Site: brandenburg
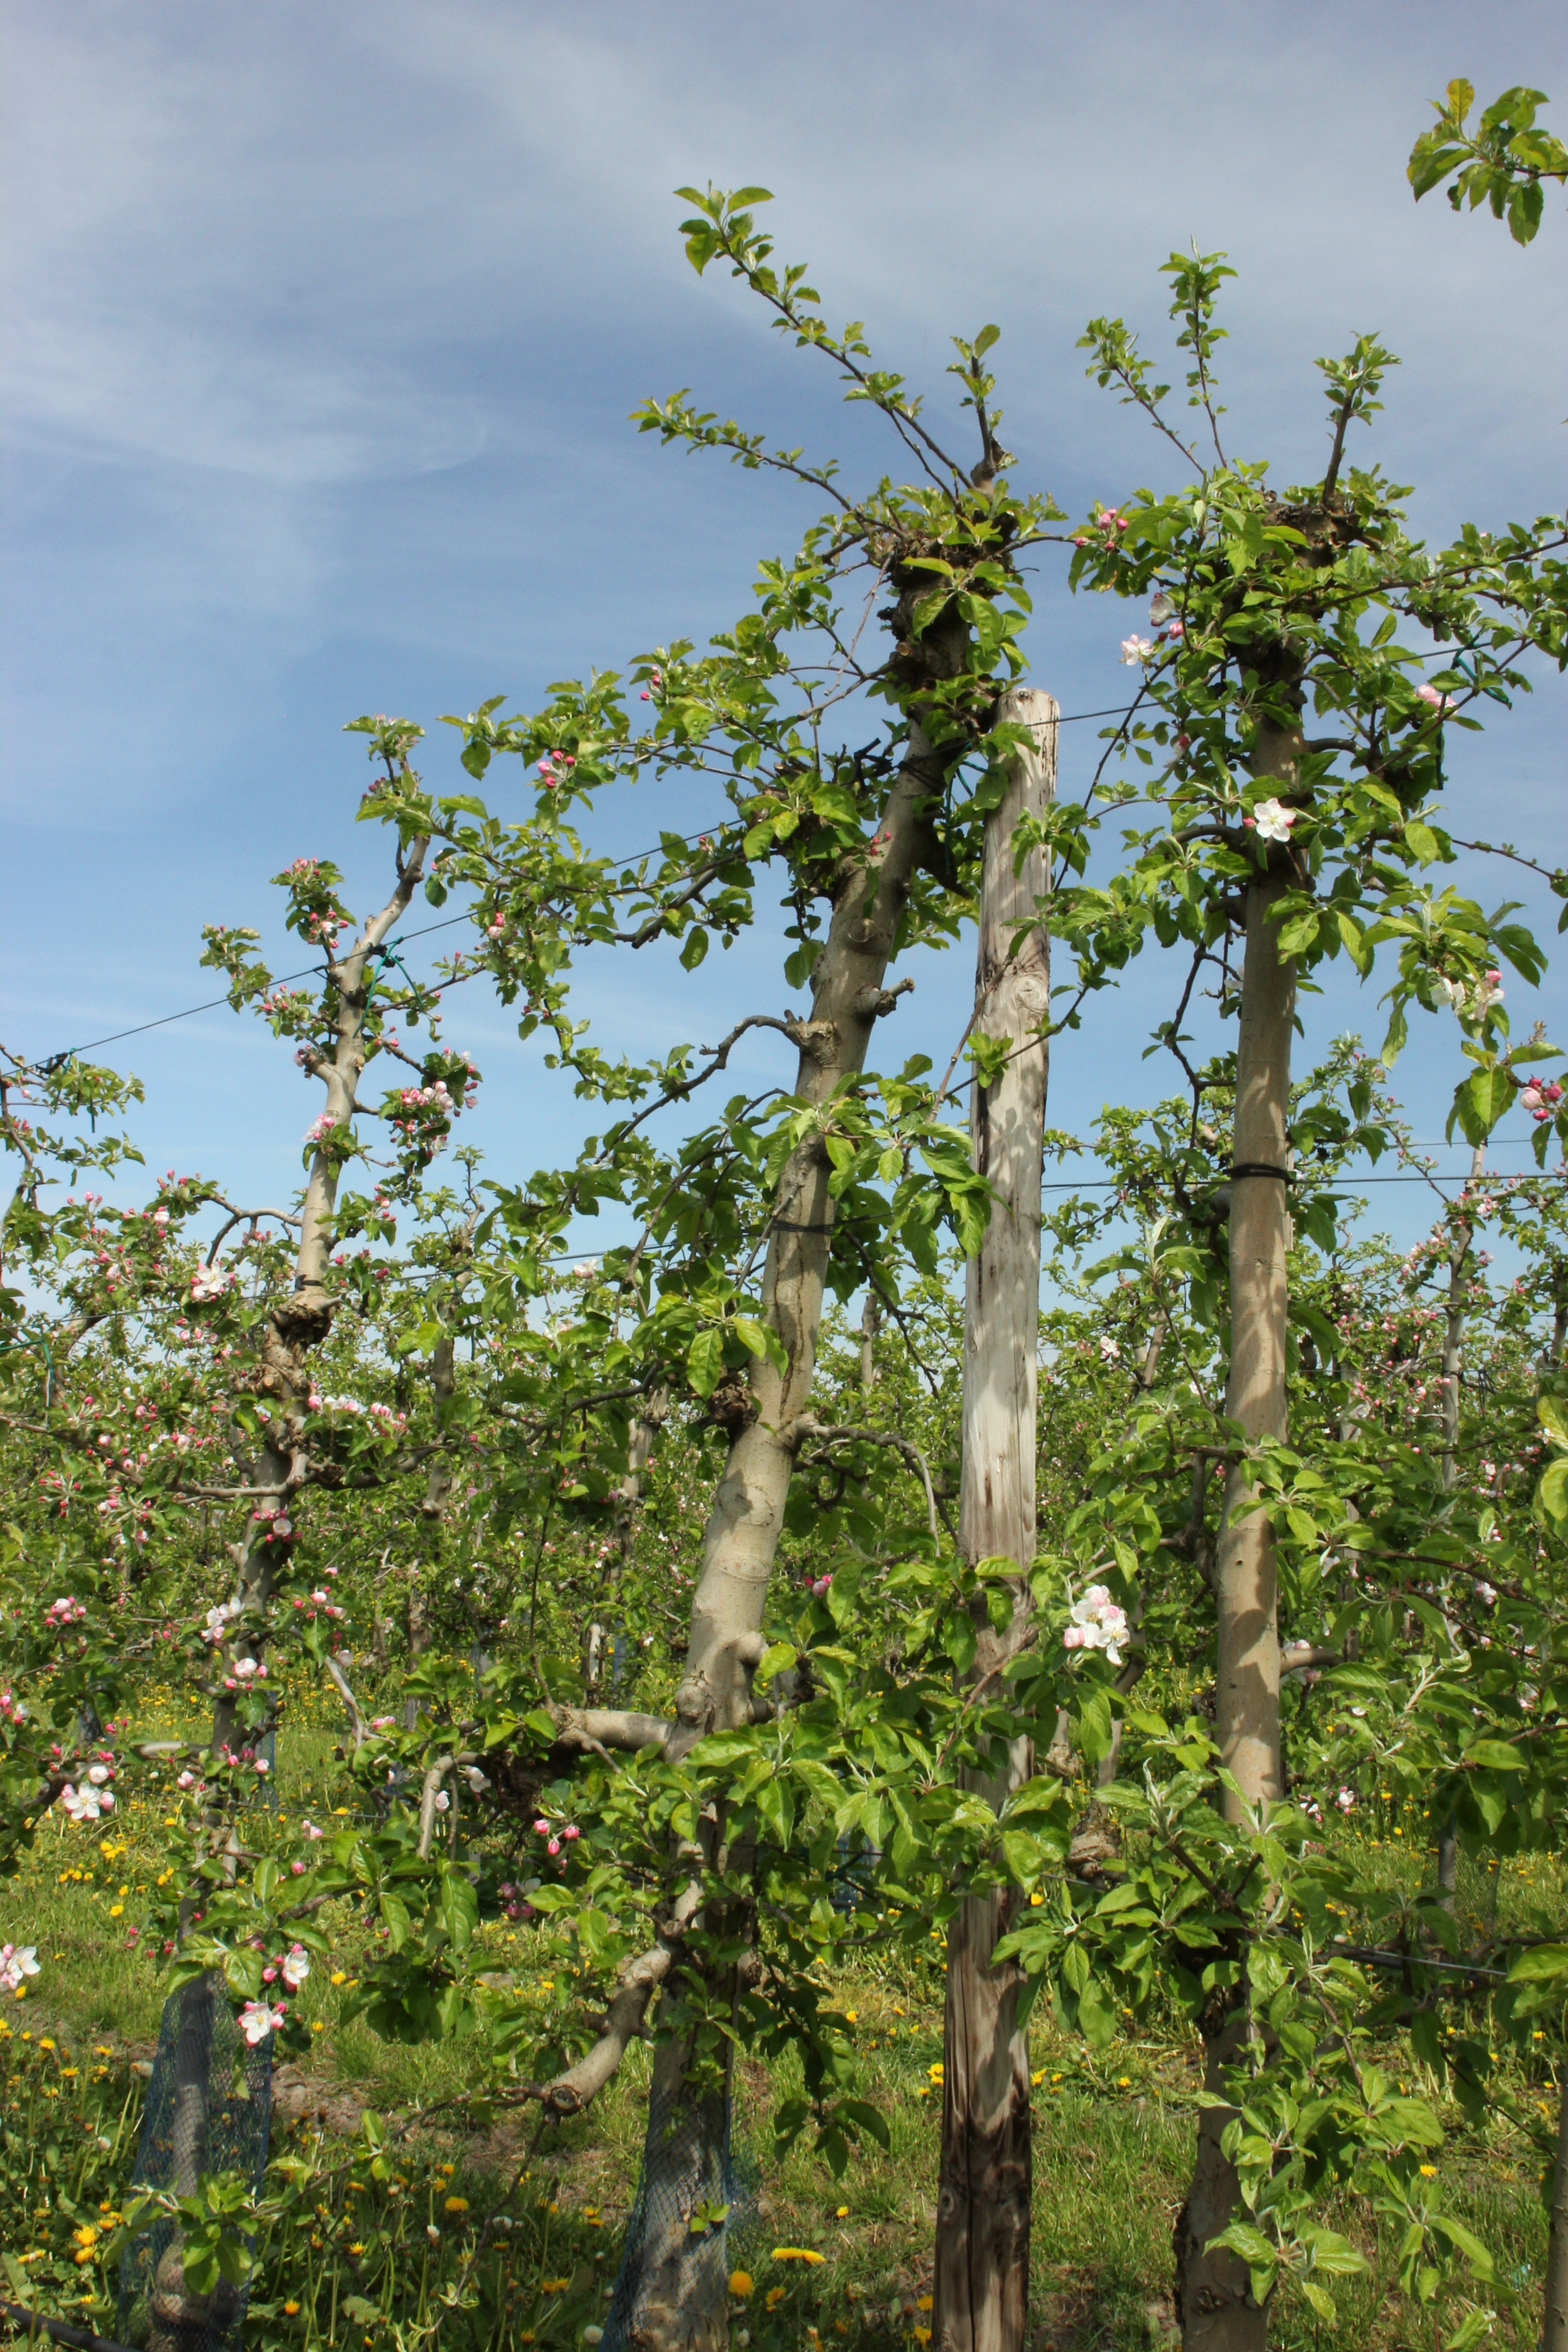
Growth stage (BBCH 60): Flowering